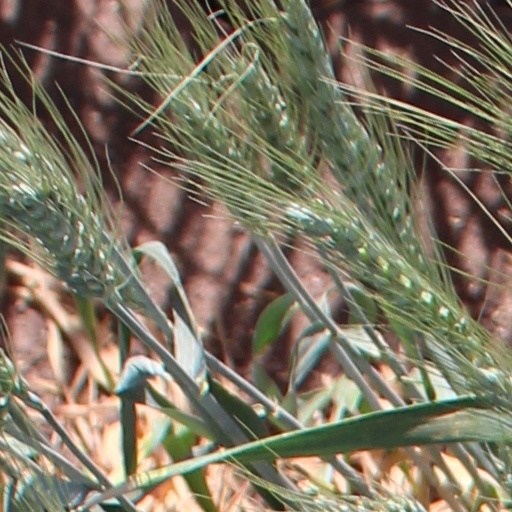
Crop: wheat